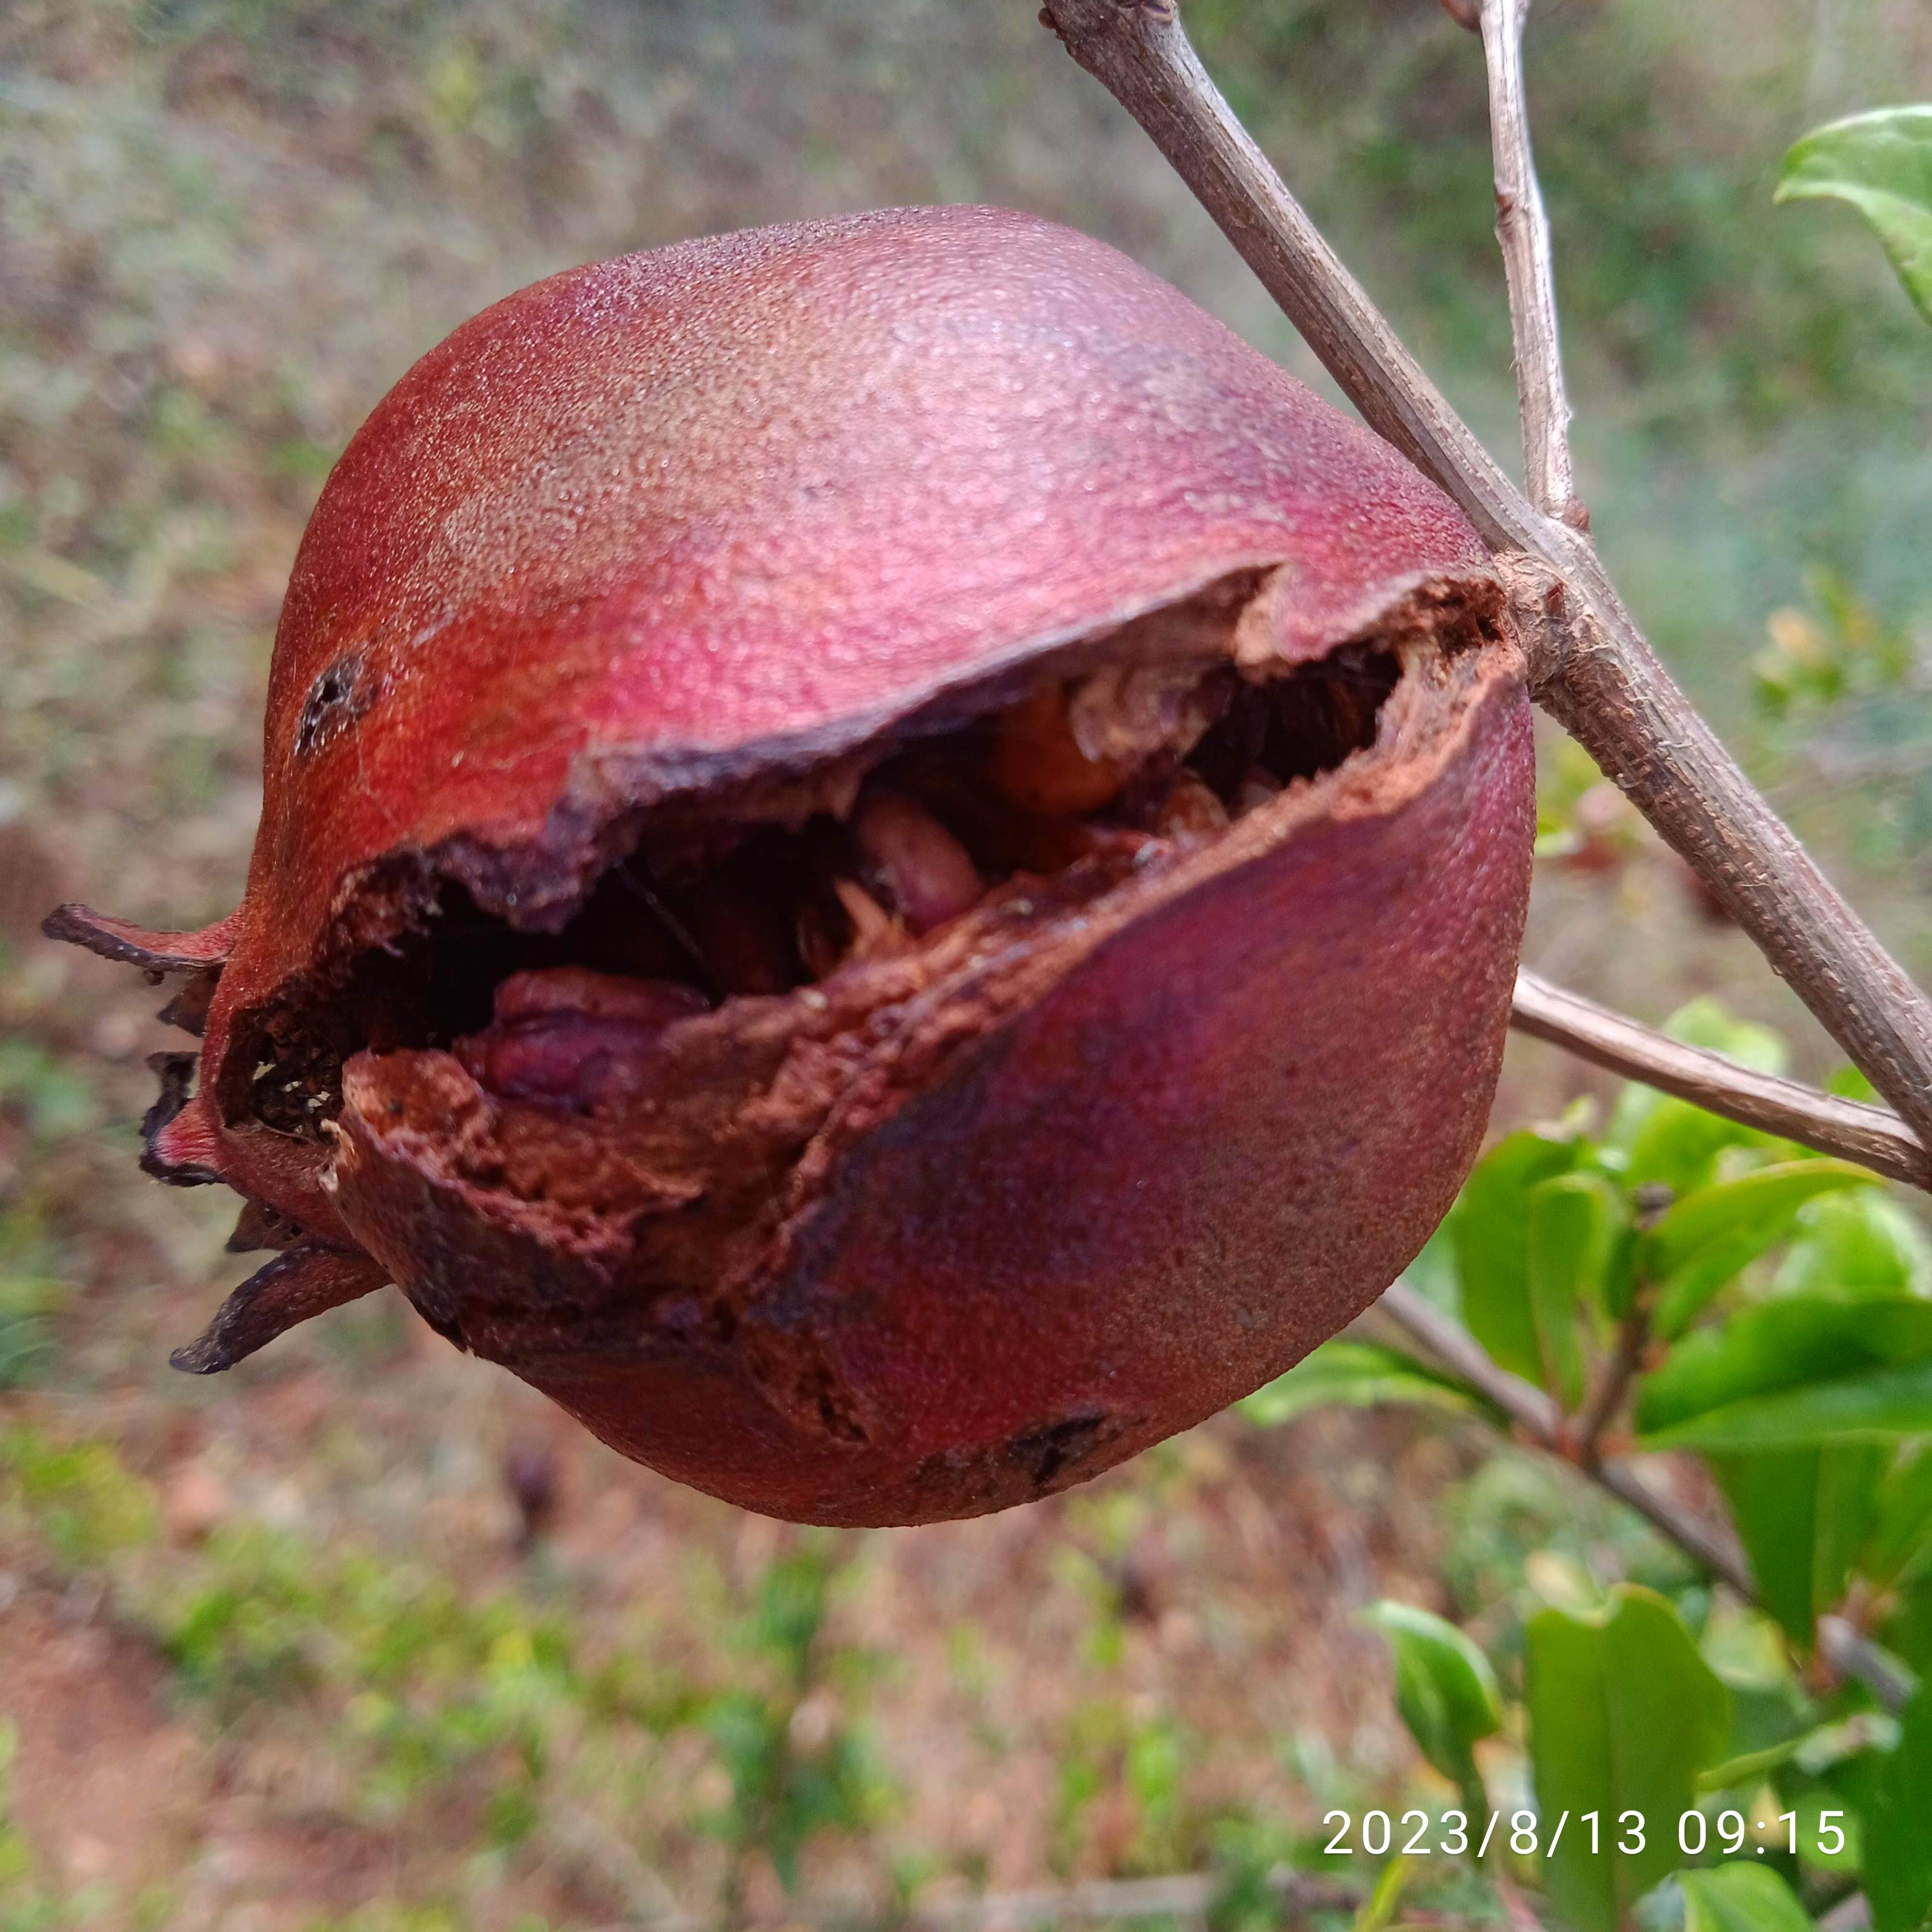
Label: Bacterial_Blight